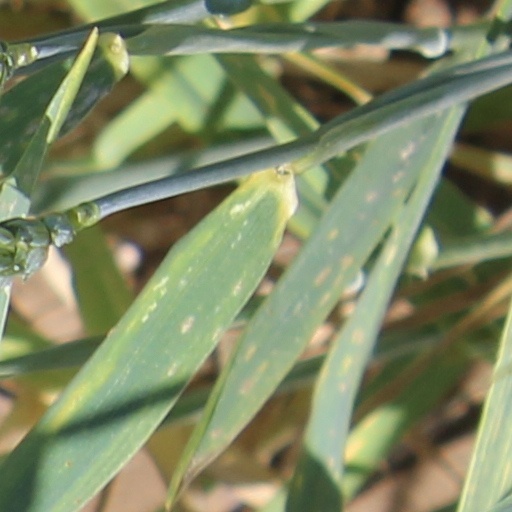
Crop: wheat